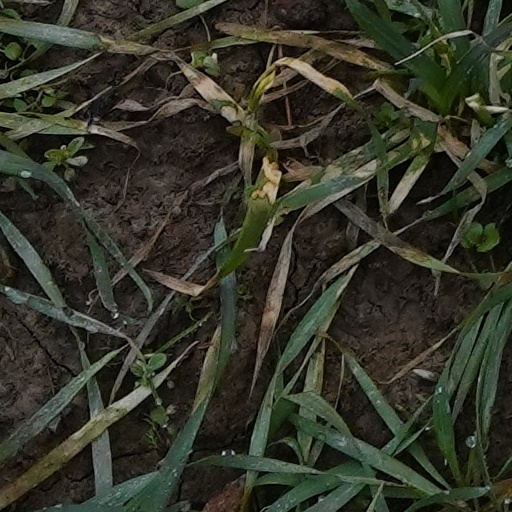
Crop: wheat